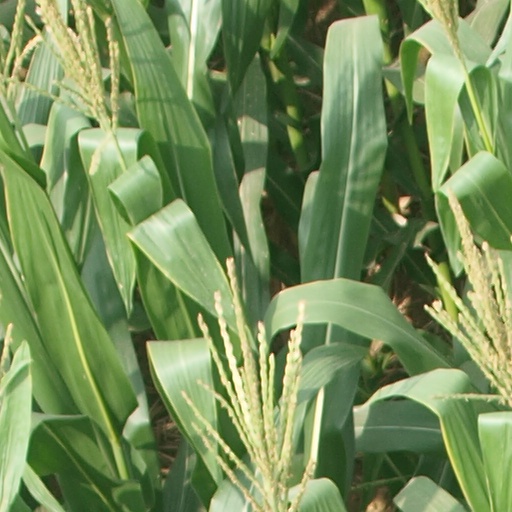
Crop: maize; corn